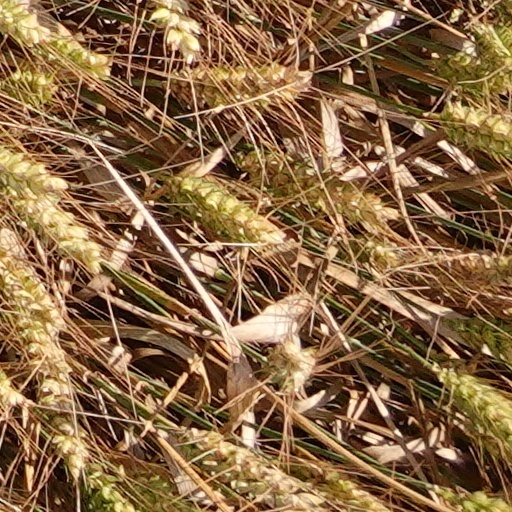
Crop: wheat